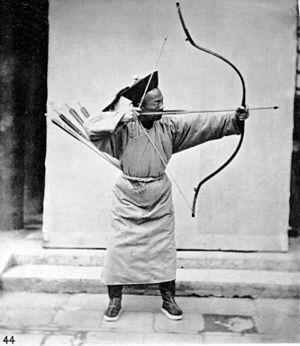
Depuis des millénaires, le tir à l'arc chinois a joué un rôle central dans la société chinoise. En particulier, le tir à l'arc occupait une place prépondérante dans la culture et la philosophie anciennes de la Chine: le tir à l'arc était l'un des Six arts nobles de la dynastie Zhou; le tir à l'arc était une vertu pour les empereurs chinois; Confucius était lui-même un professeur de tir à l'arc; et Lie Zi était un archer passionné. Étant donné que les cultures associées à la société chinoise couvraient une vaste zone géographique et une large gamme de temps, les techniques et équipements associés au tir à l'arc chinois sont divers. L’amélioration des armes à feu et d’autres circonstances de la Chine du XXe siècle ont entraîné la disparition du tir à l’arc en tant que pratique militaire et rituelle et, pendant la majeure partie du XXe siècle, il ne restait plus qu’un seul atelier traditionnel d’arc et de flèche. Cependant, au début du 21ᵉ siècle, les artisans cherchant à construire des arcs et des flèches, ainsi que des techniques de pratique de style traditionnel chinois, ont suscité un regain d'intérêt.